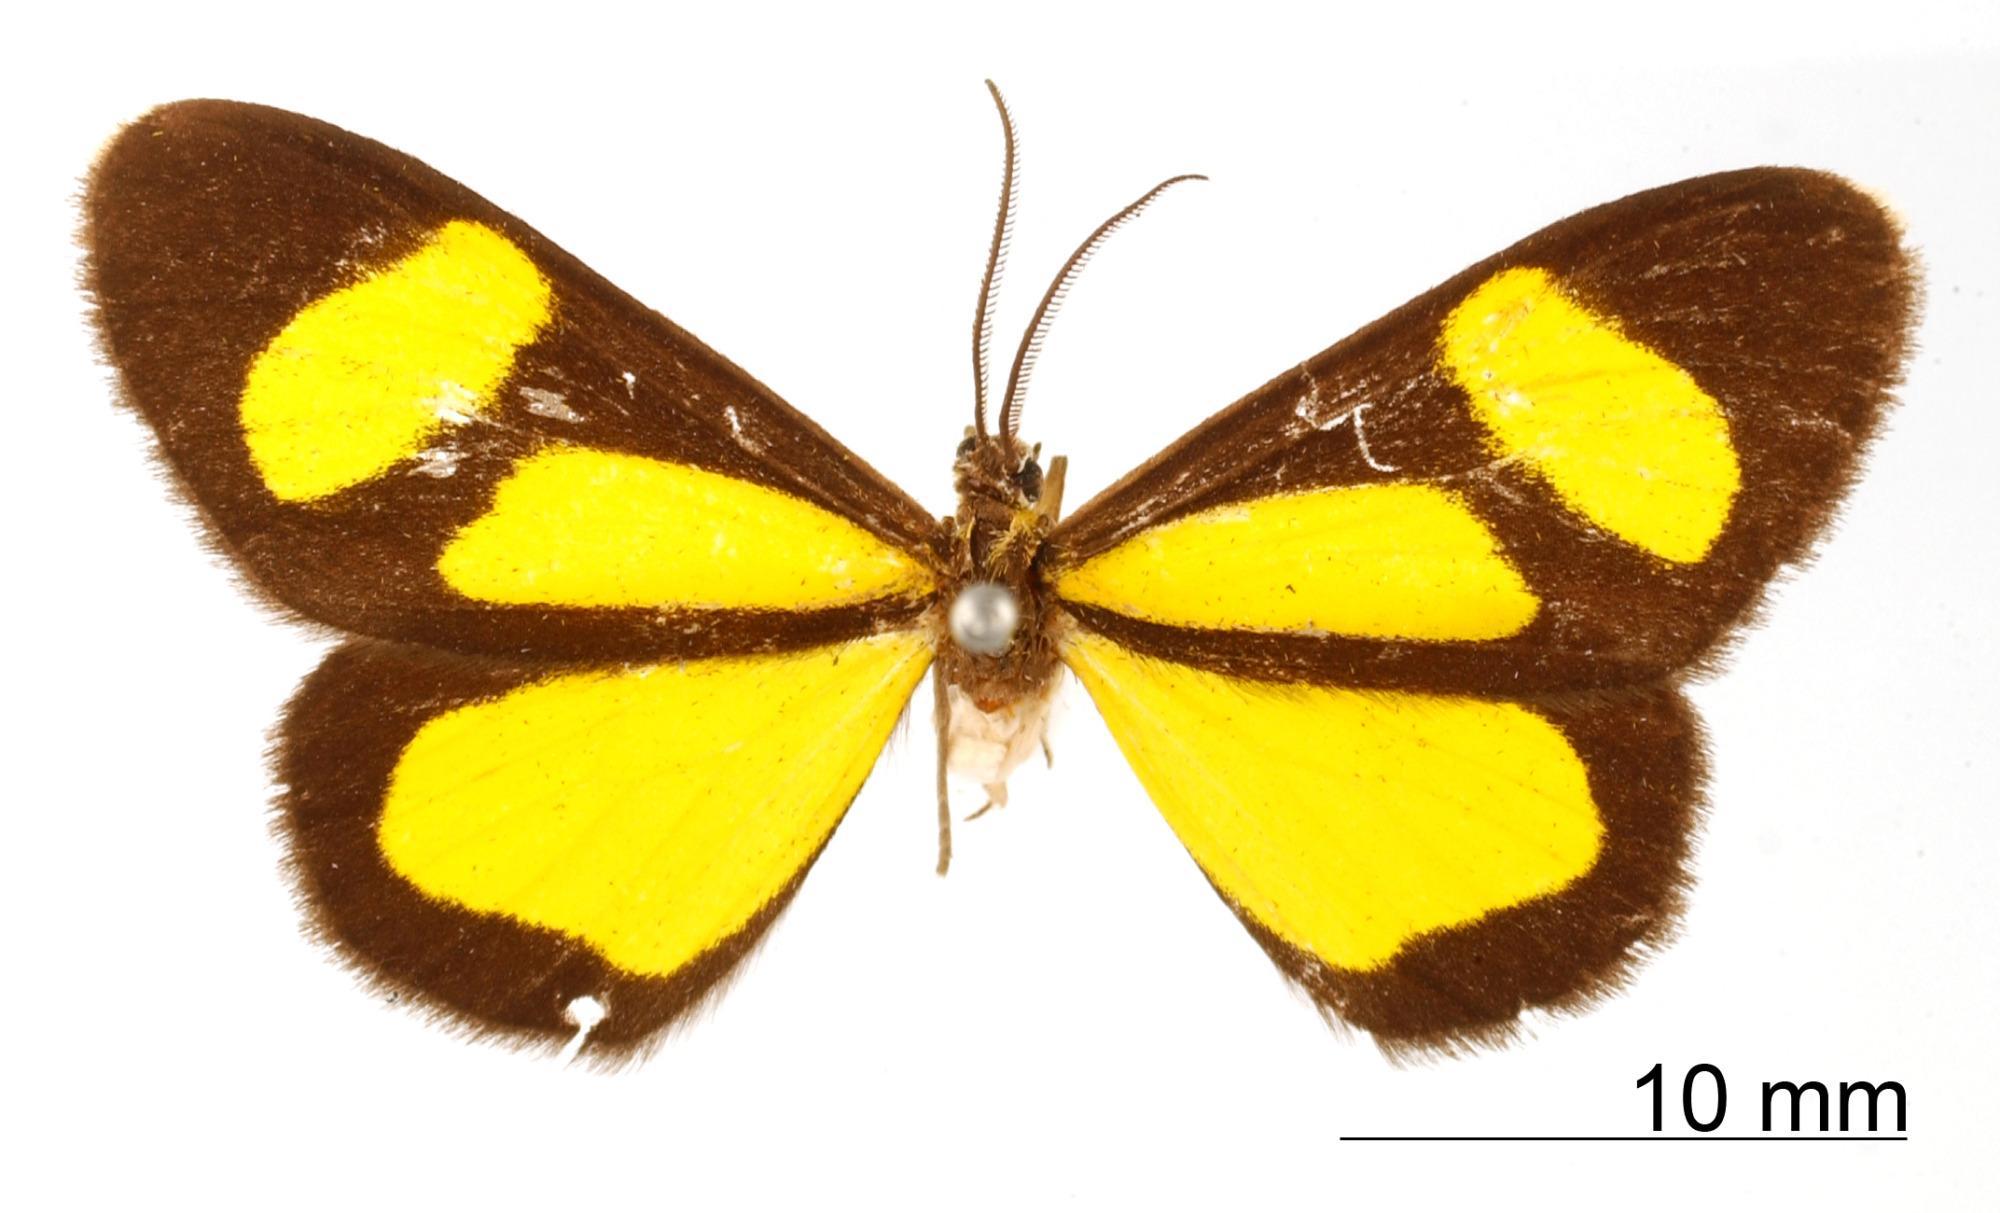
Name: Flavinia quicha
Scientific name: Flavinia quicha Schaus, 1892
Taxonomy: Animalia, Arthropoda, Insecta, Lepidoptera, Geometridae, Sterrhinae
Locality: Peru, Unknown